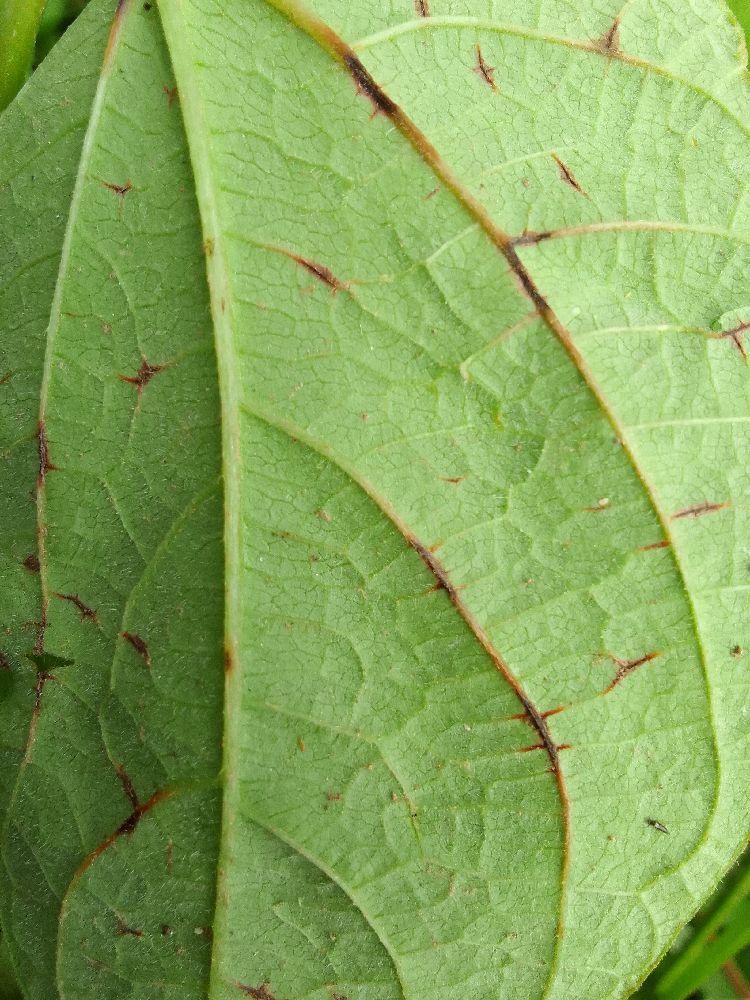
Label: anthracnose